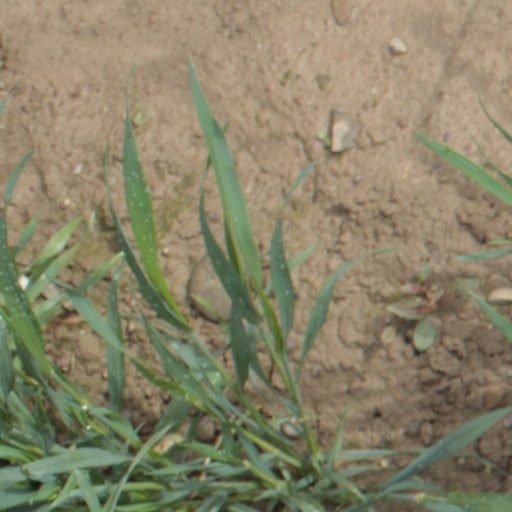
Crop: wheat